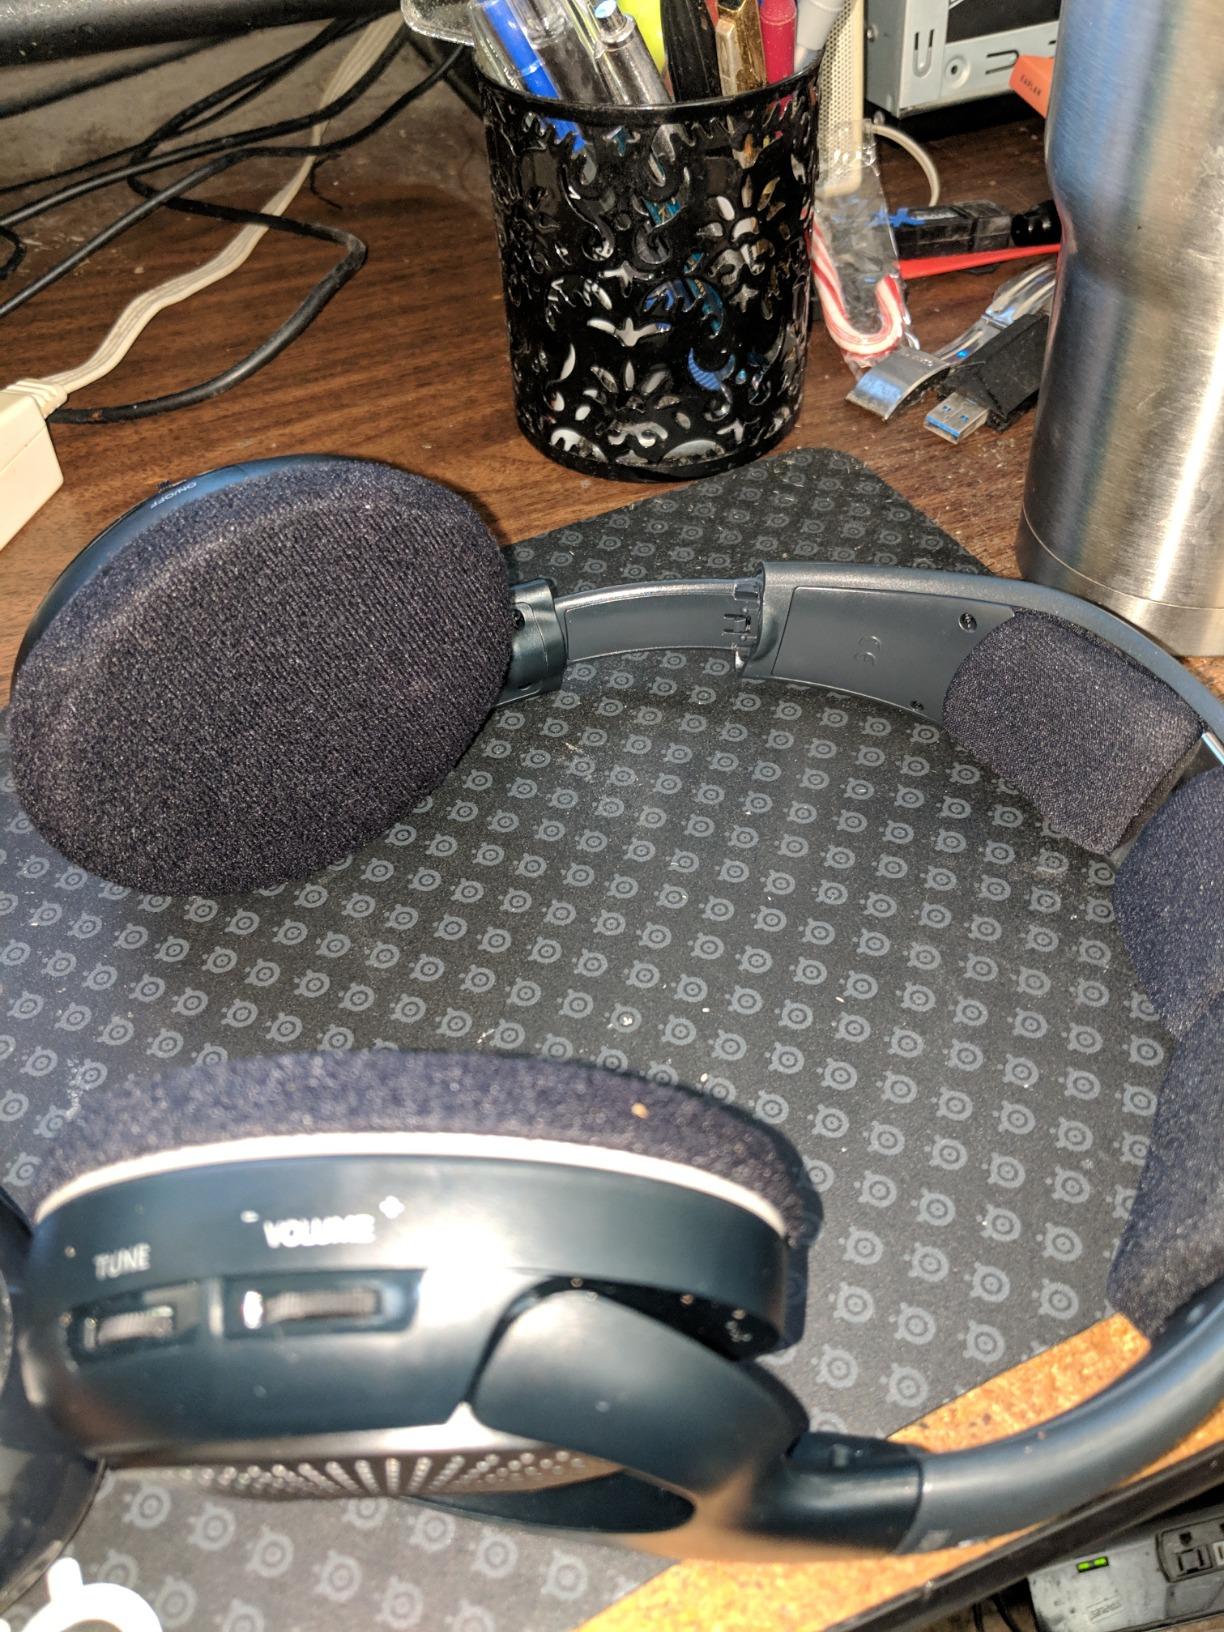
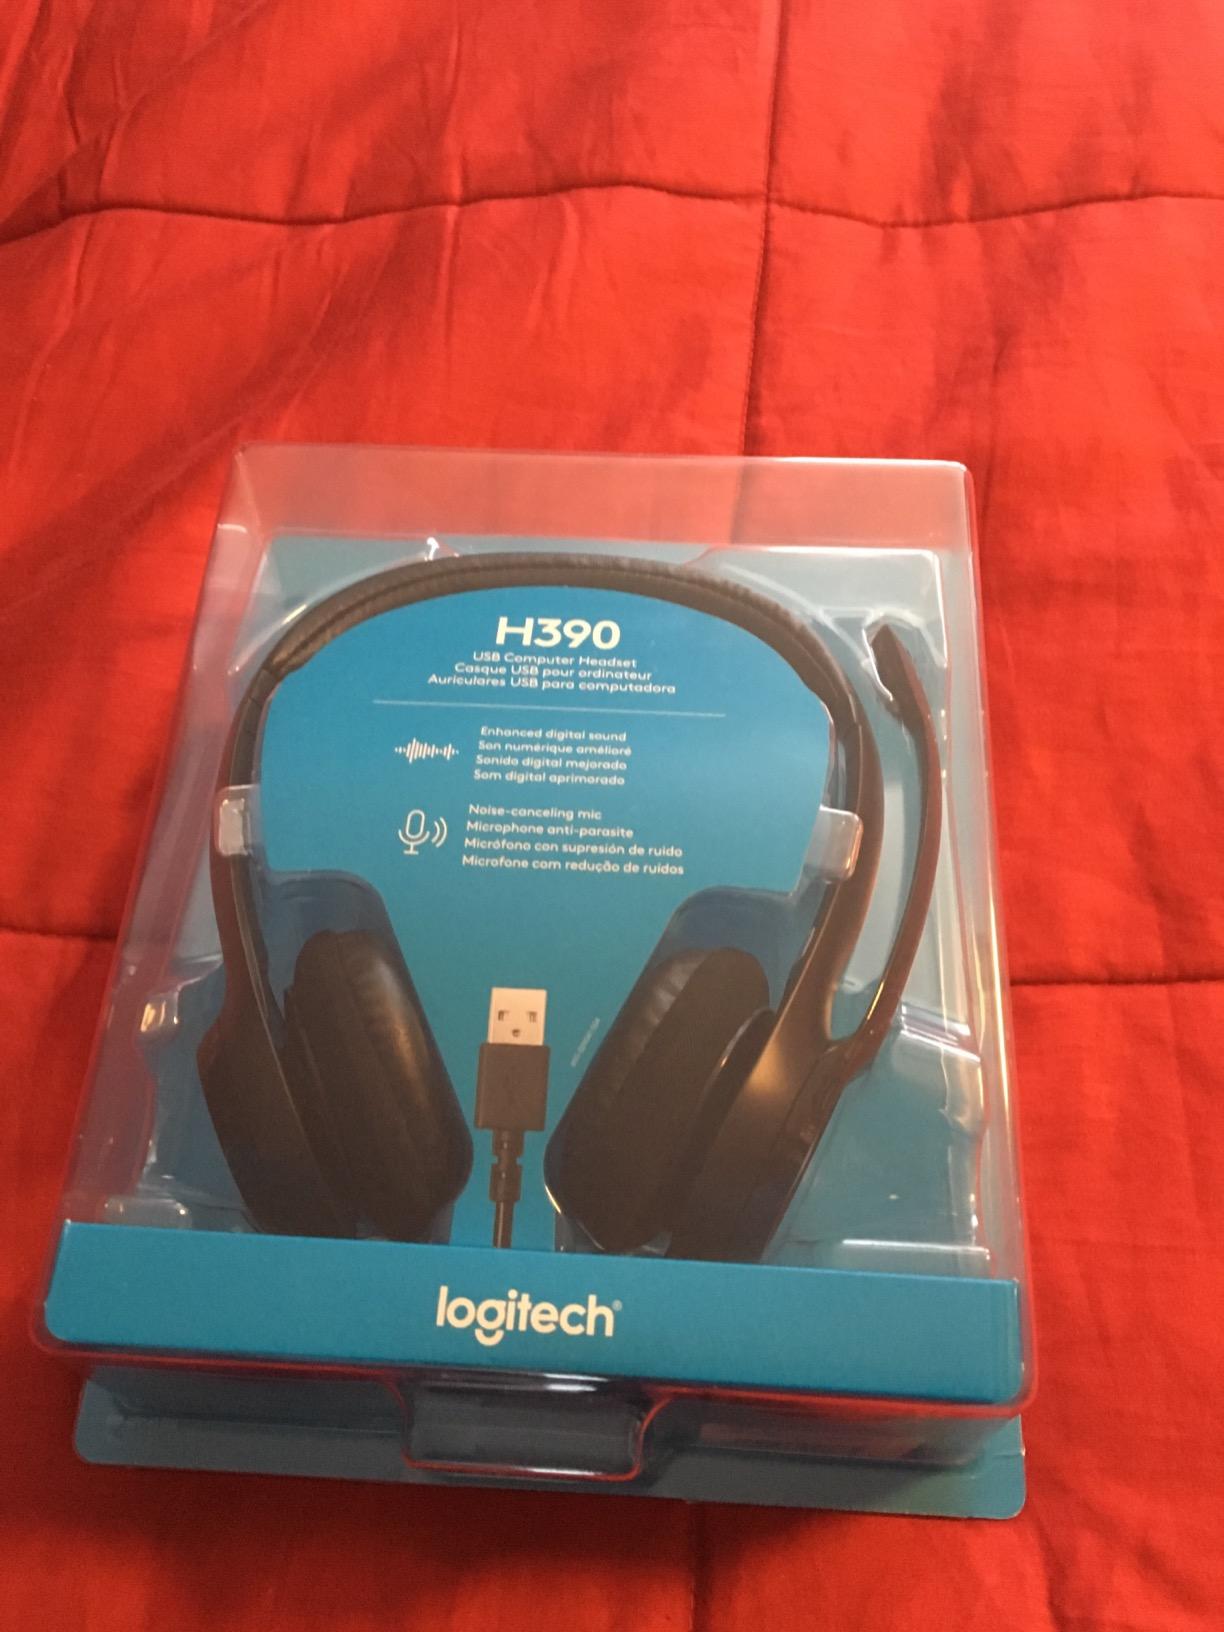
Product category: headphones
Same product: no